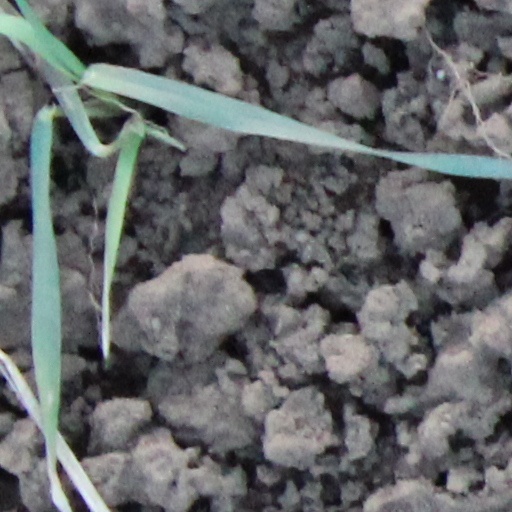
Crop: wheat